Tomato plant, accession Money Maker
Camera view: horizontal (90 deg, fisheye); turntable rotation: 0 degrees
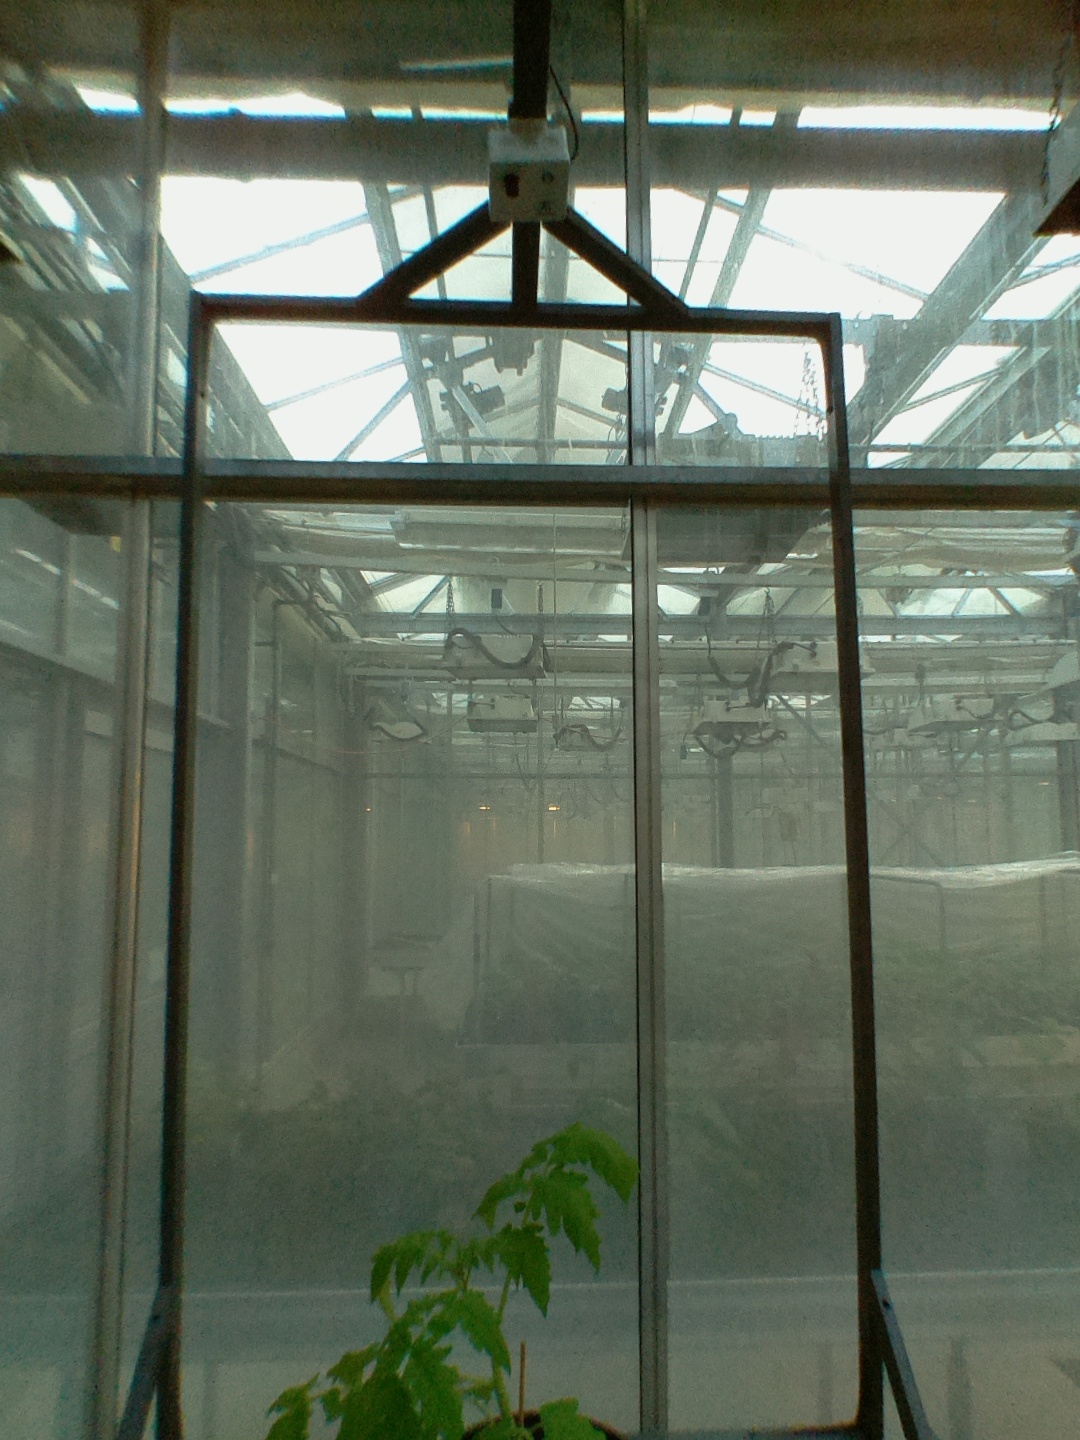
BBCH growth stage 13: 6 of true leaves visible